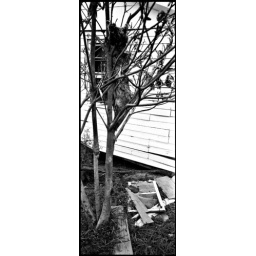
dead dog in tree new orleans bw pano